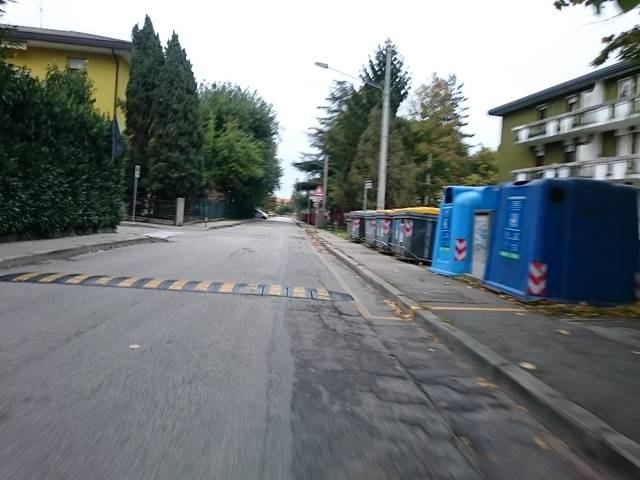
Region: Italy
Coordinates: 45.394, 11.832